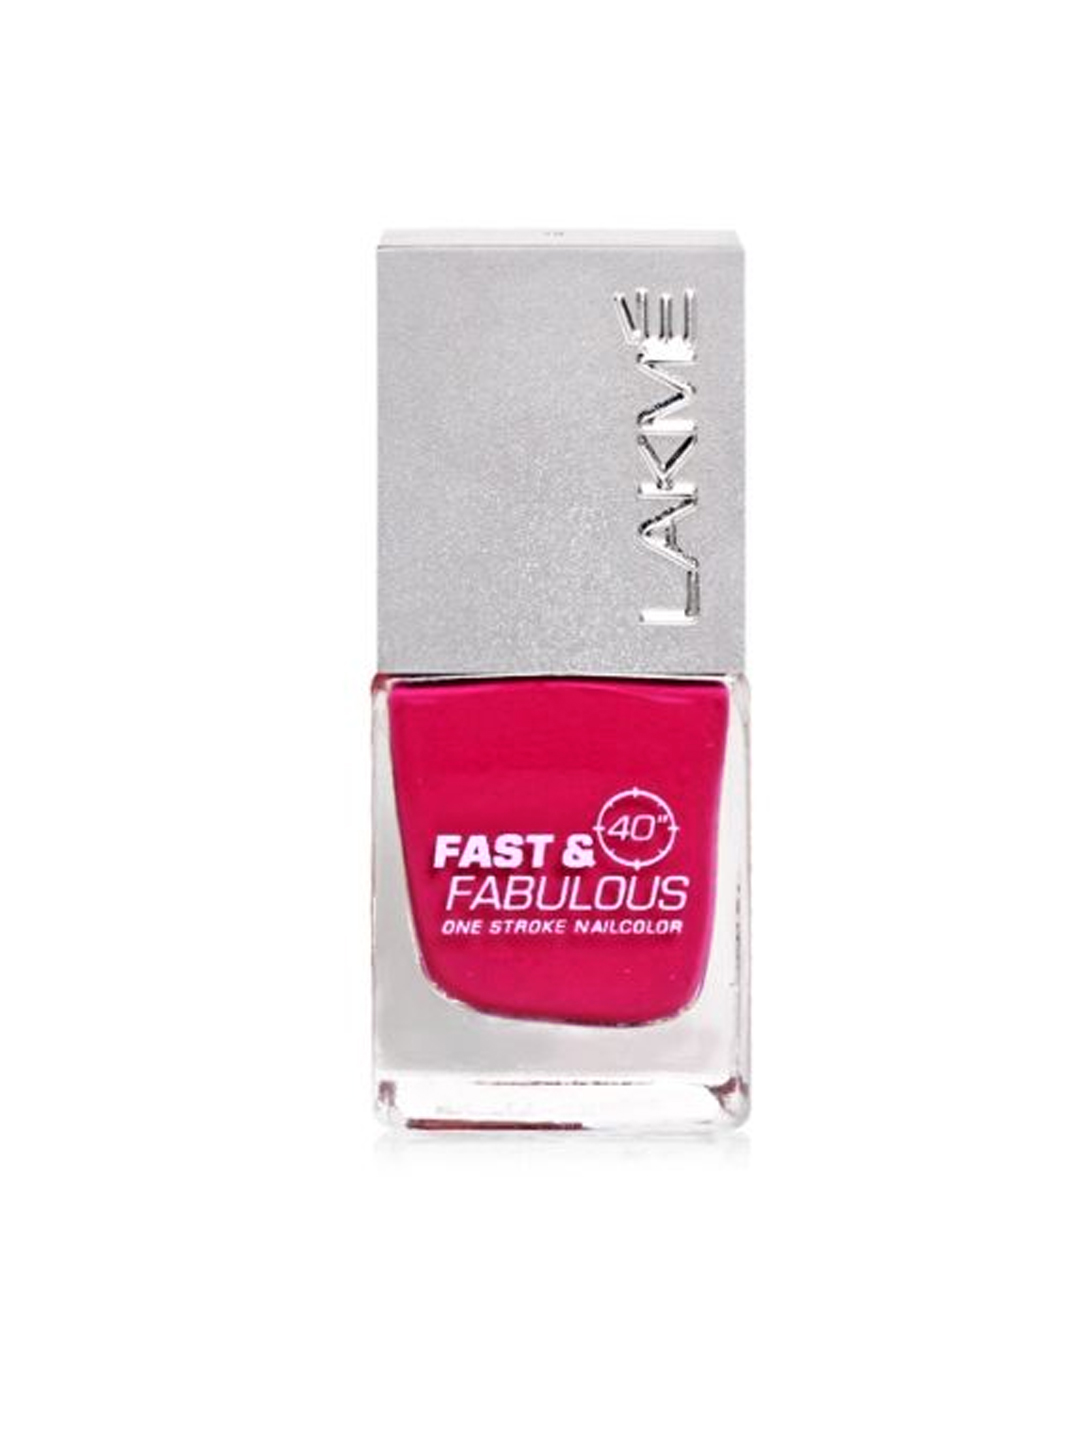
Lakme Absolute Fast & Fabulous Crimson Crush Magenta Nail Polish 25
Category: Personal Care / Nails / Nail Polish
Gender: Women
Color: Magenta
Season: Spring 2017
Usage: Casual